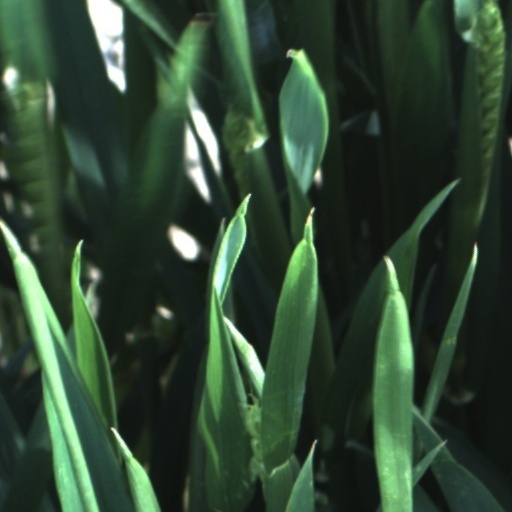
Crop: wheat